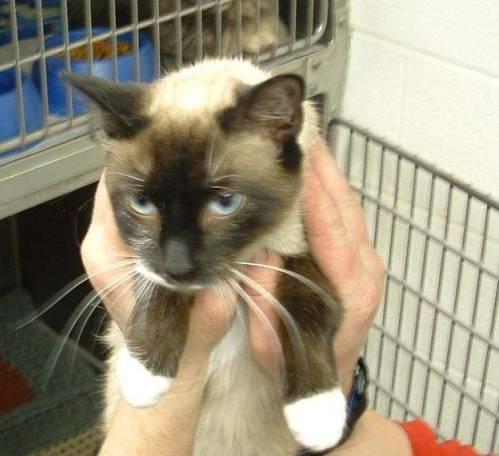
cat